Times Plaza

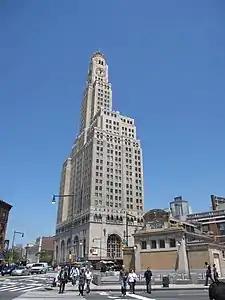
The Williamsburgh Savings Bank Tower, now 1 Hanson Place apartments. In the right foreground is the disused headhouse of Atlantic Avenue – Barclays Center subway station

Times Plaza is the historical name for the intersection of Flatbush Avenue, Fourth Avenue, and Atlantic Avenue in the New York City borough of Brooklyn. The area came to be called Times Plaza for the nearby offices of the "Brooklyn Daily Times". The United States Postal Service office located at 539 Atlantic Avenue is still called the Times Plaza Station.